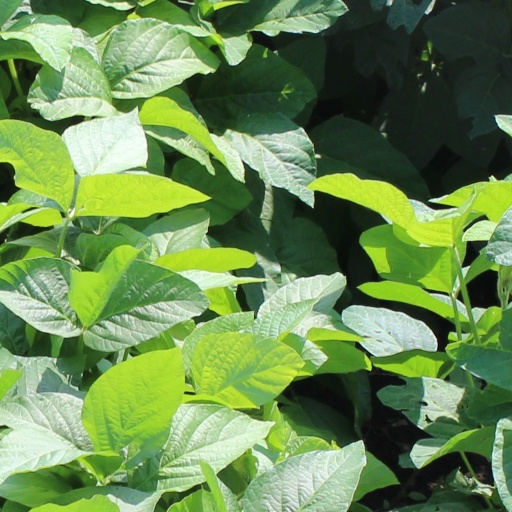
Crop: soybean